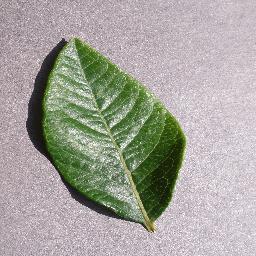
Label: Blueberry___healthy